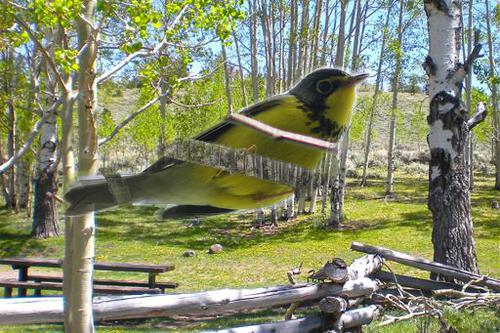
Bird species: Canada_Warbler
Bird type: landbird
Background: land